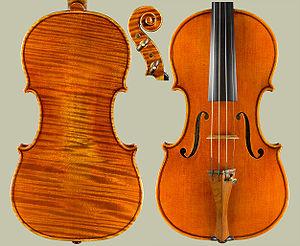
Roberto Regazzi est un luthier italien renommé, toujours actif dans sa ville natale.